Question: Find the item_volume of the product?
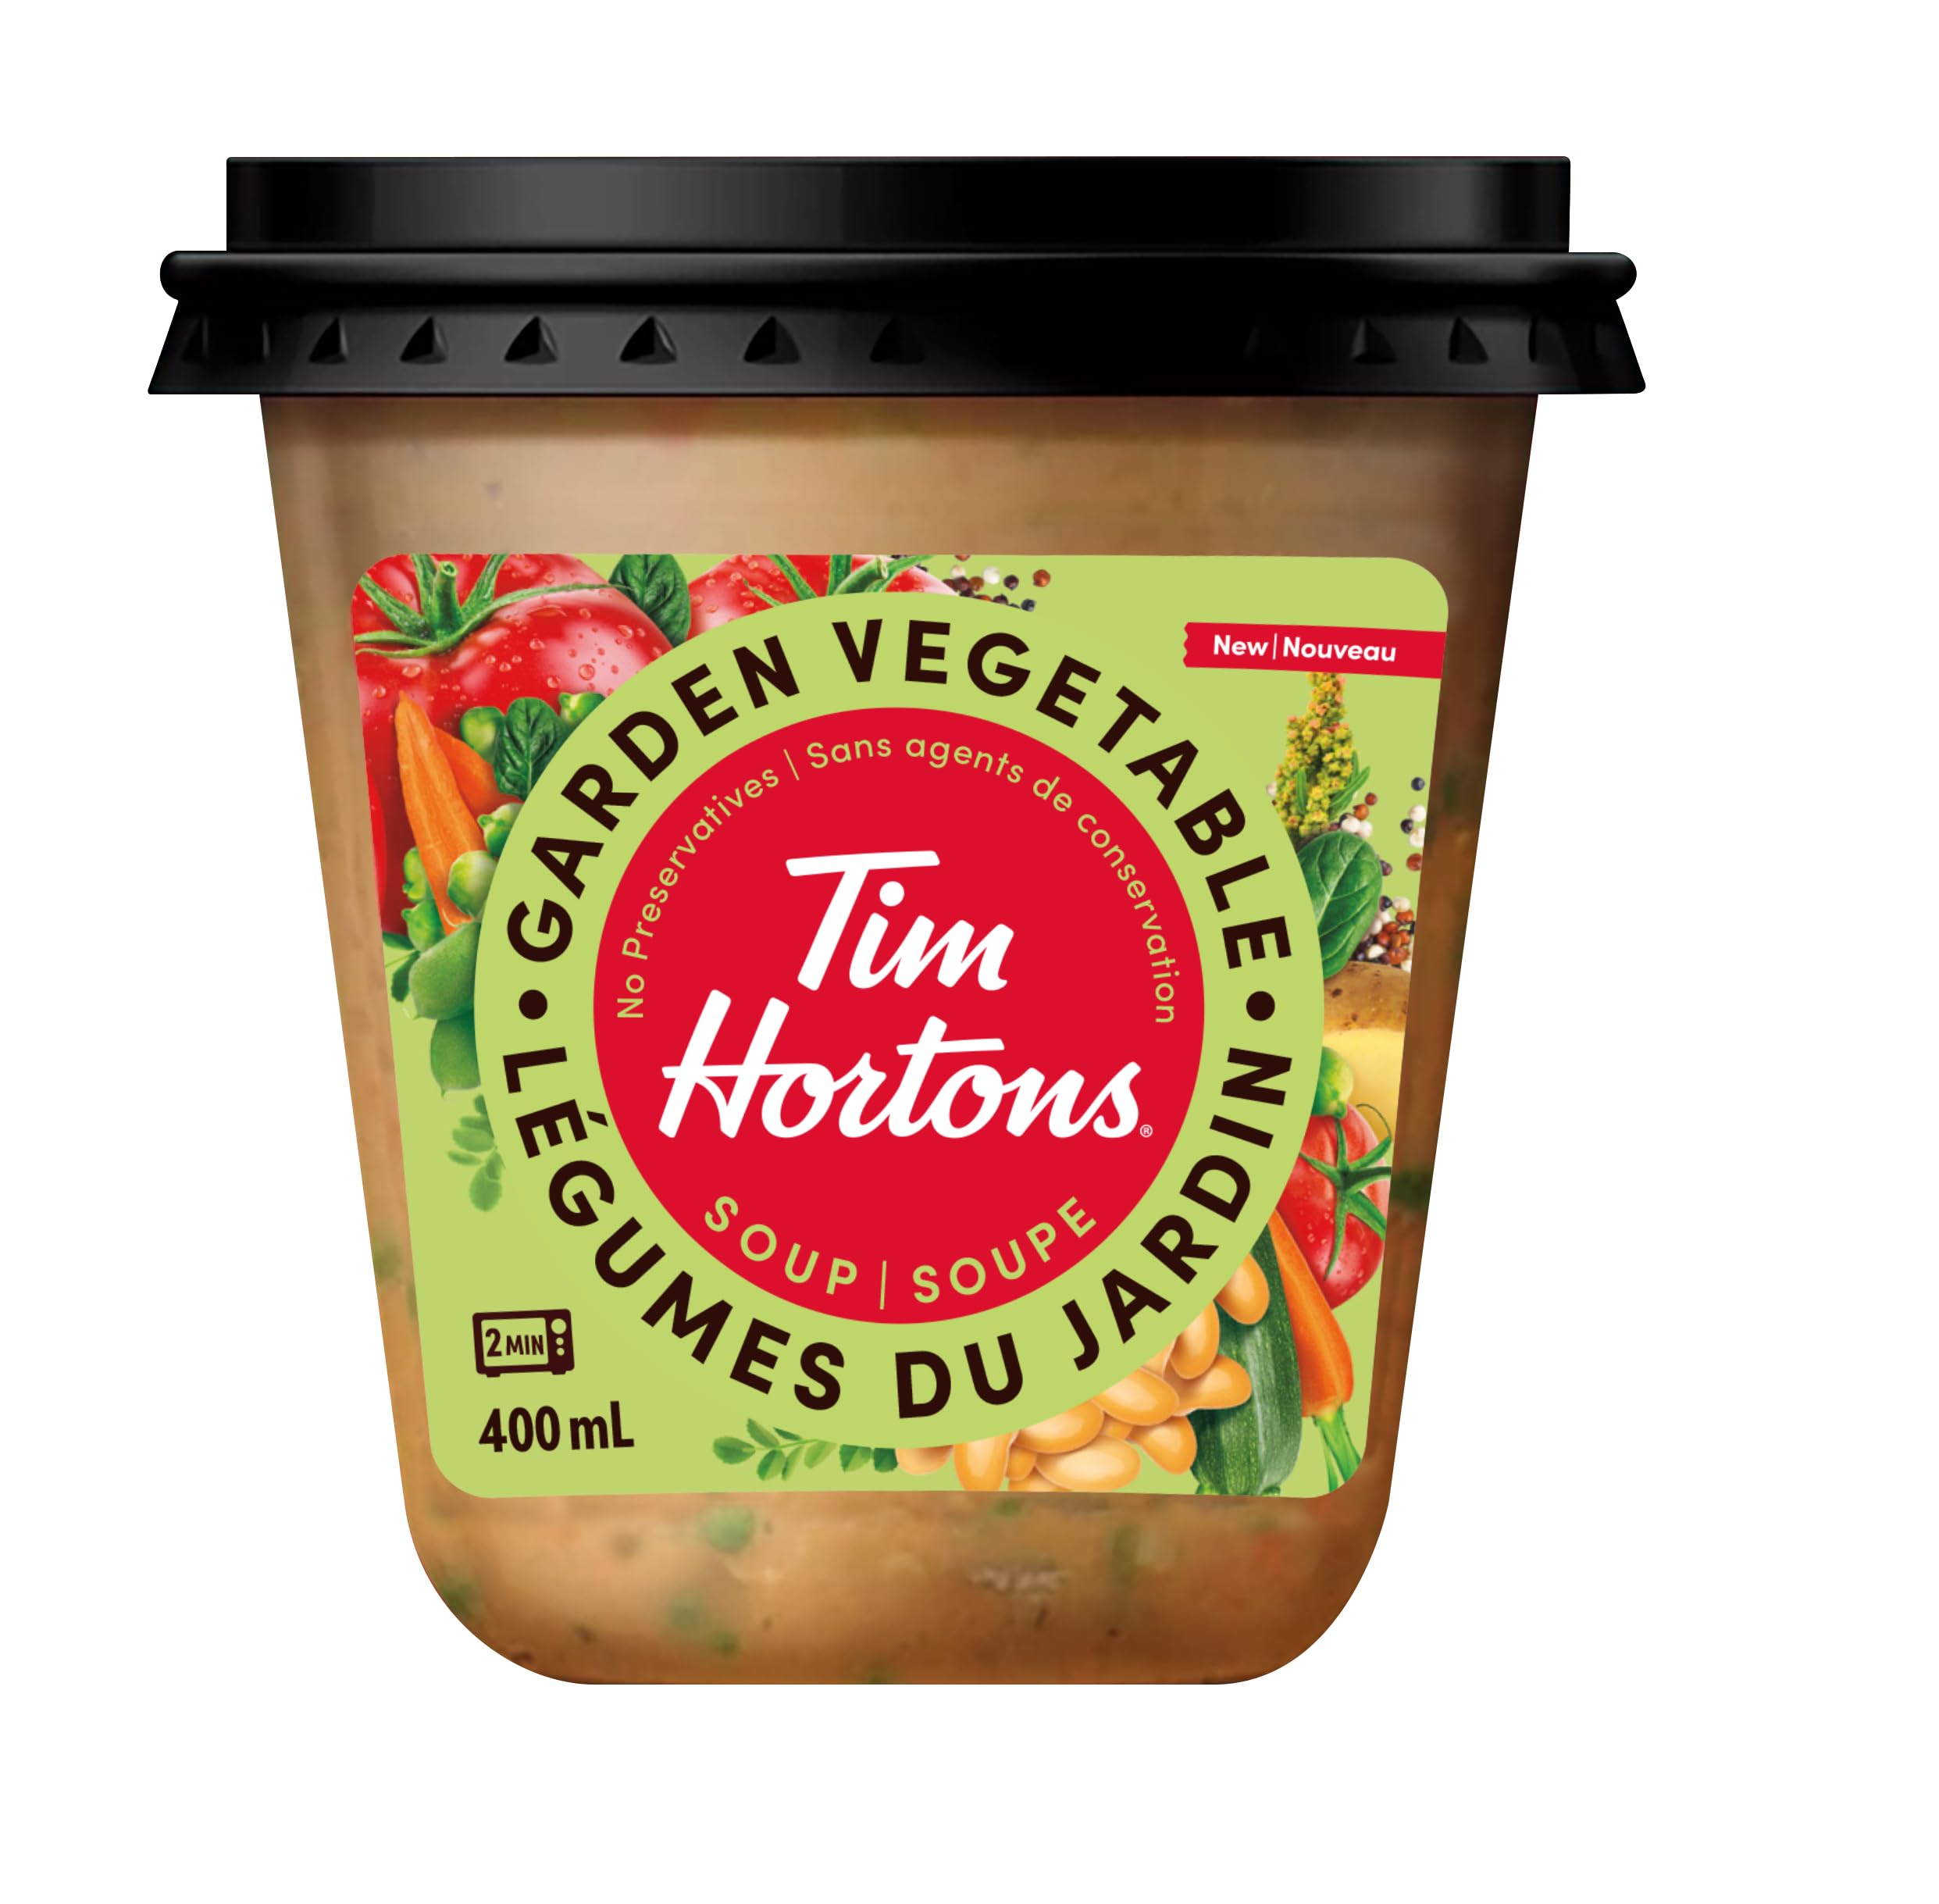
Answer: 400.0 millilitre